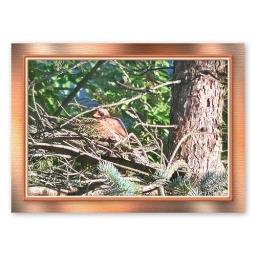
Young male cardinal was sitting in the bared side of a blue spruce catching the first warm sunlight of the day.